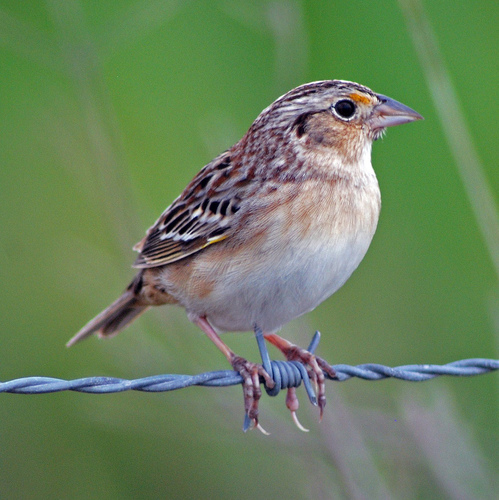
the bird has brown and white throat and breast, white belly and abdomen, and brown tarsus and feet.
this small bird has a small sharp pointed beak, brown and white speckled head, wings, and tail; with a light brown and cream chest and belly.
this bird is brown and white in color with a sharp beak and brown eye rings.
this bird has a white belly with a brown spotted back.
this small brown bird has dark broken patterns in it's wing feathers and a white throat, breast, and abdomen.
this bird has a white belly with a black and brown spotted wing.
this bird has feathers that are brown and has a white belly
this bird has wings that are brown and has a white belly
this small bird has a white belly and a small orange eyebrow.
this bird is white with brown and has a very short beak.
Species: Grasshopper Sparrow